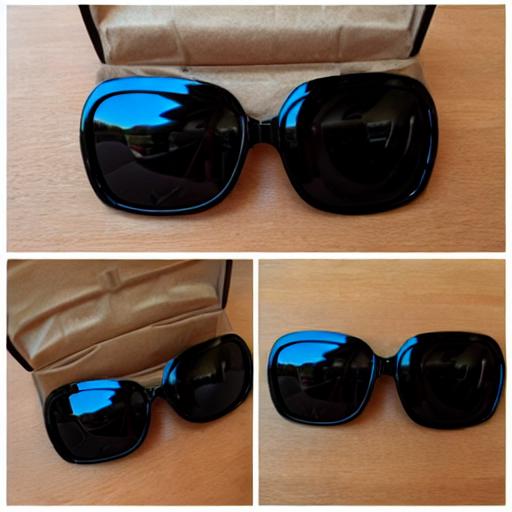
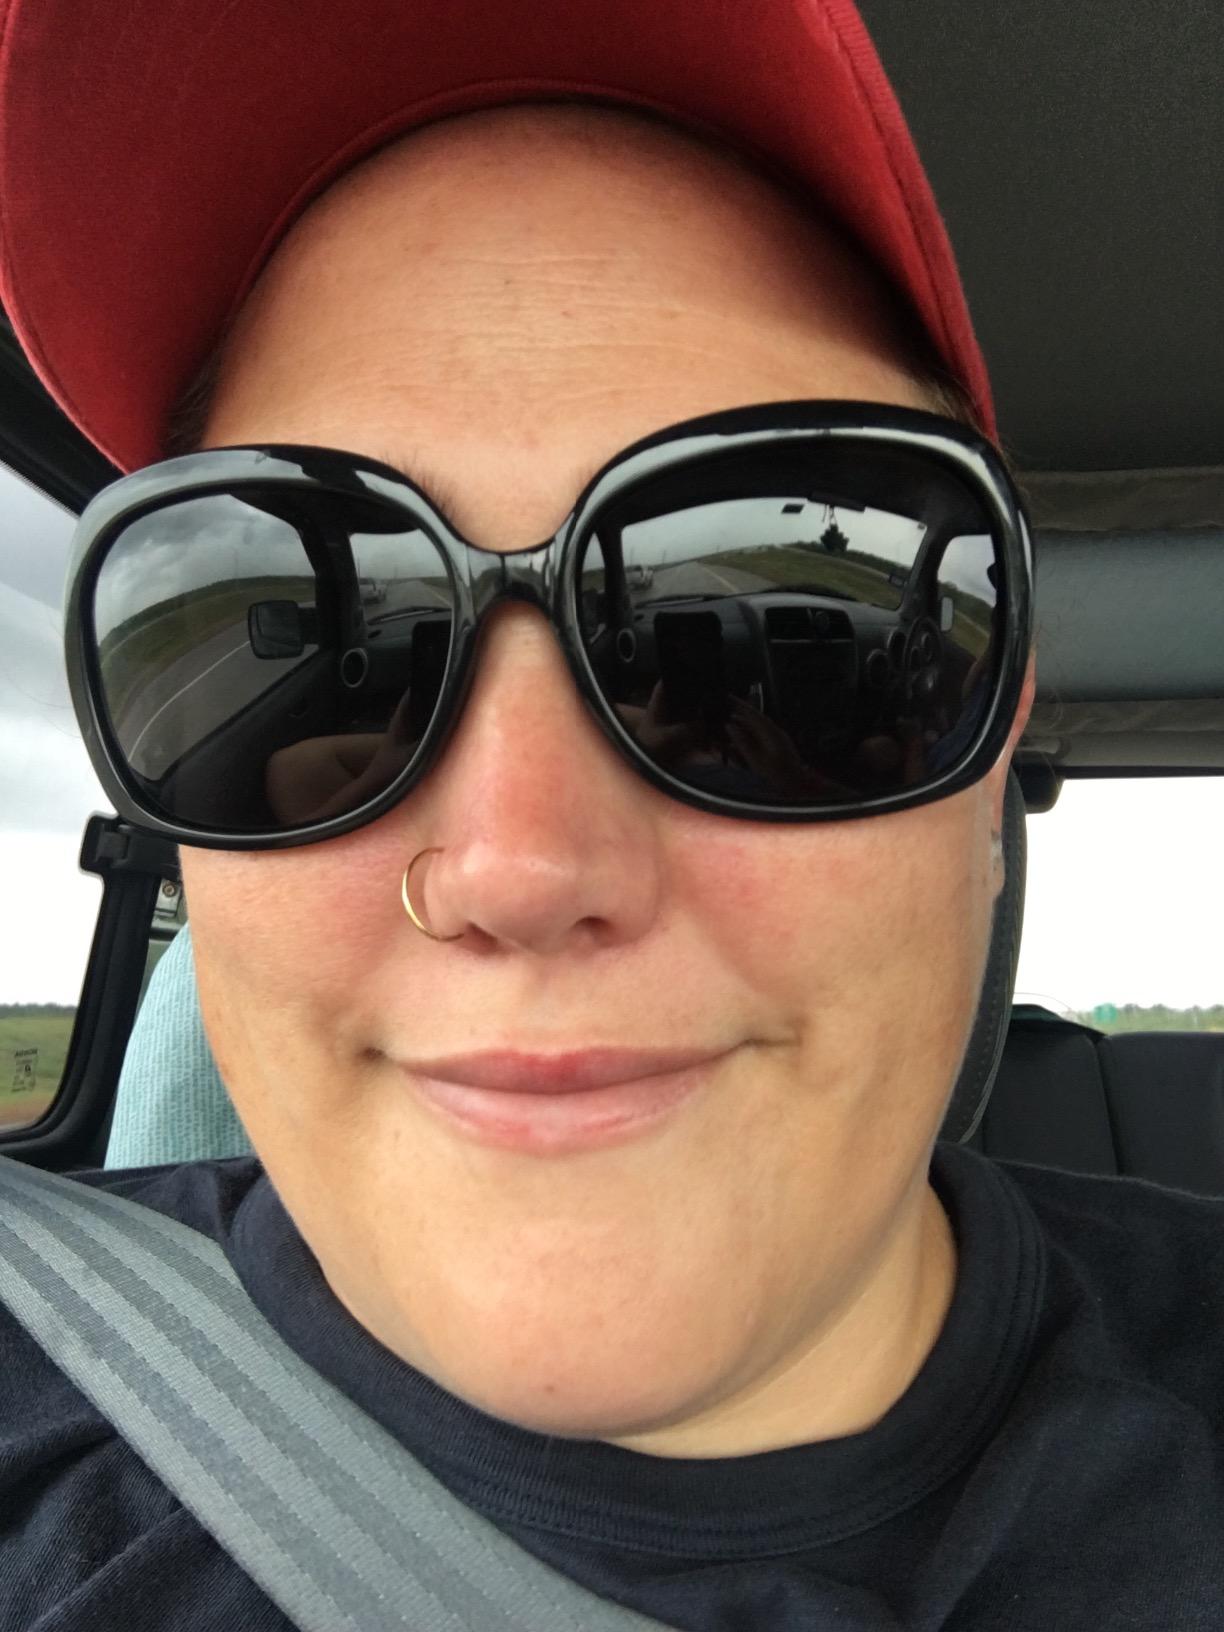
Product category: accessories_sunglasses
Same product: no